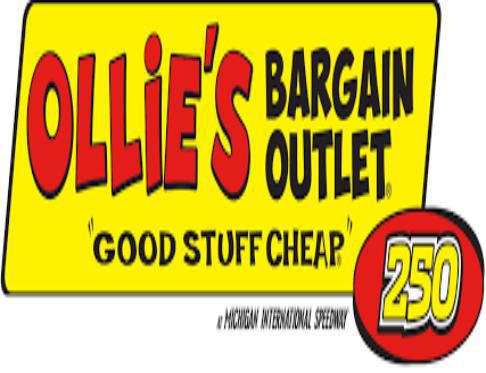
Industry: Others